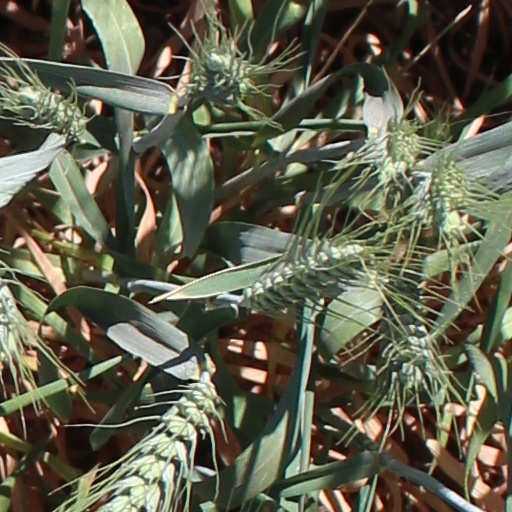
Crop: wheat